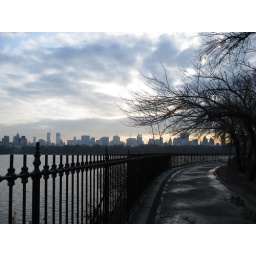
Central Park Reservoir, fence, wet running track, skyline, and clouds late in the afternoon in December